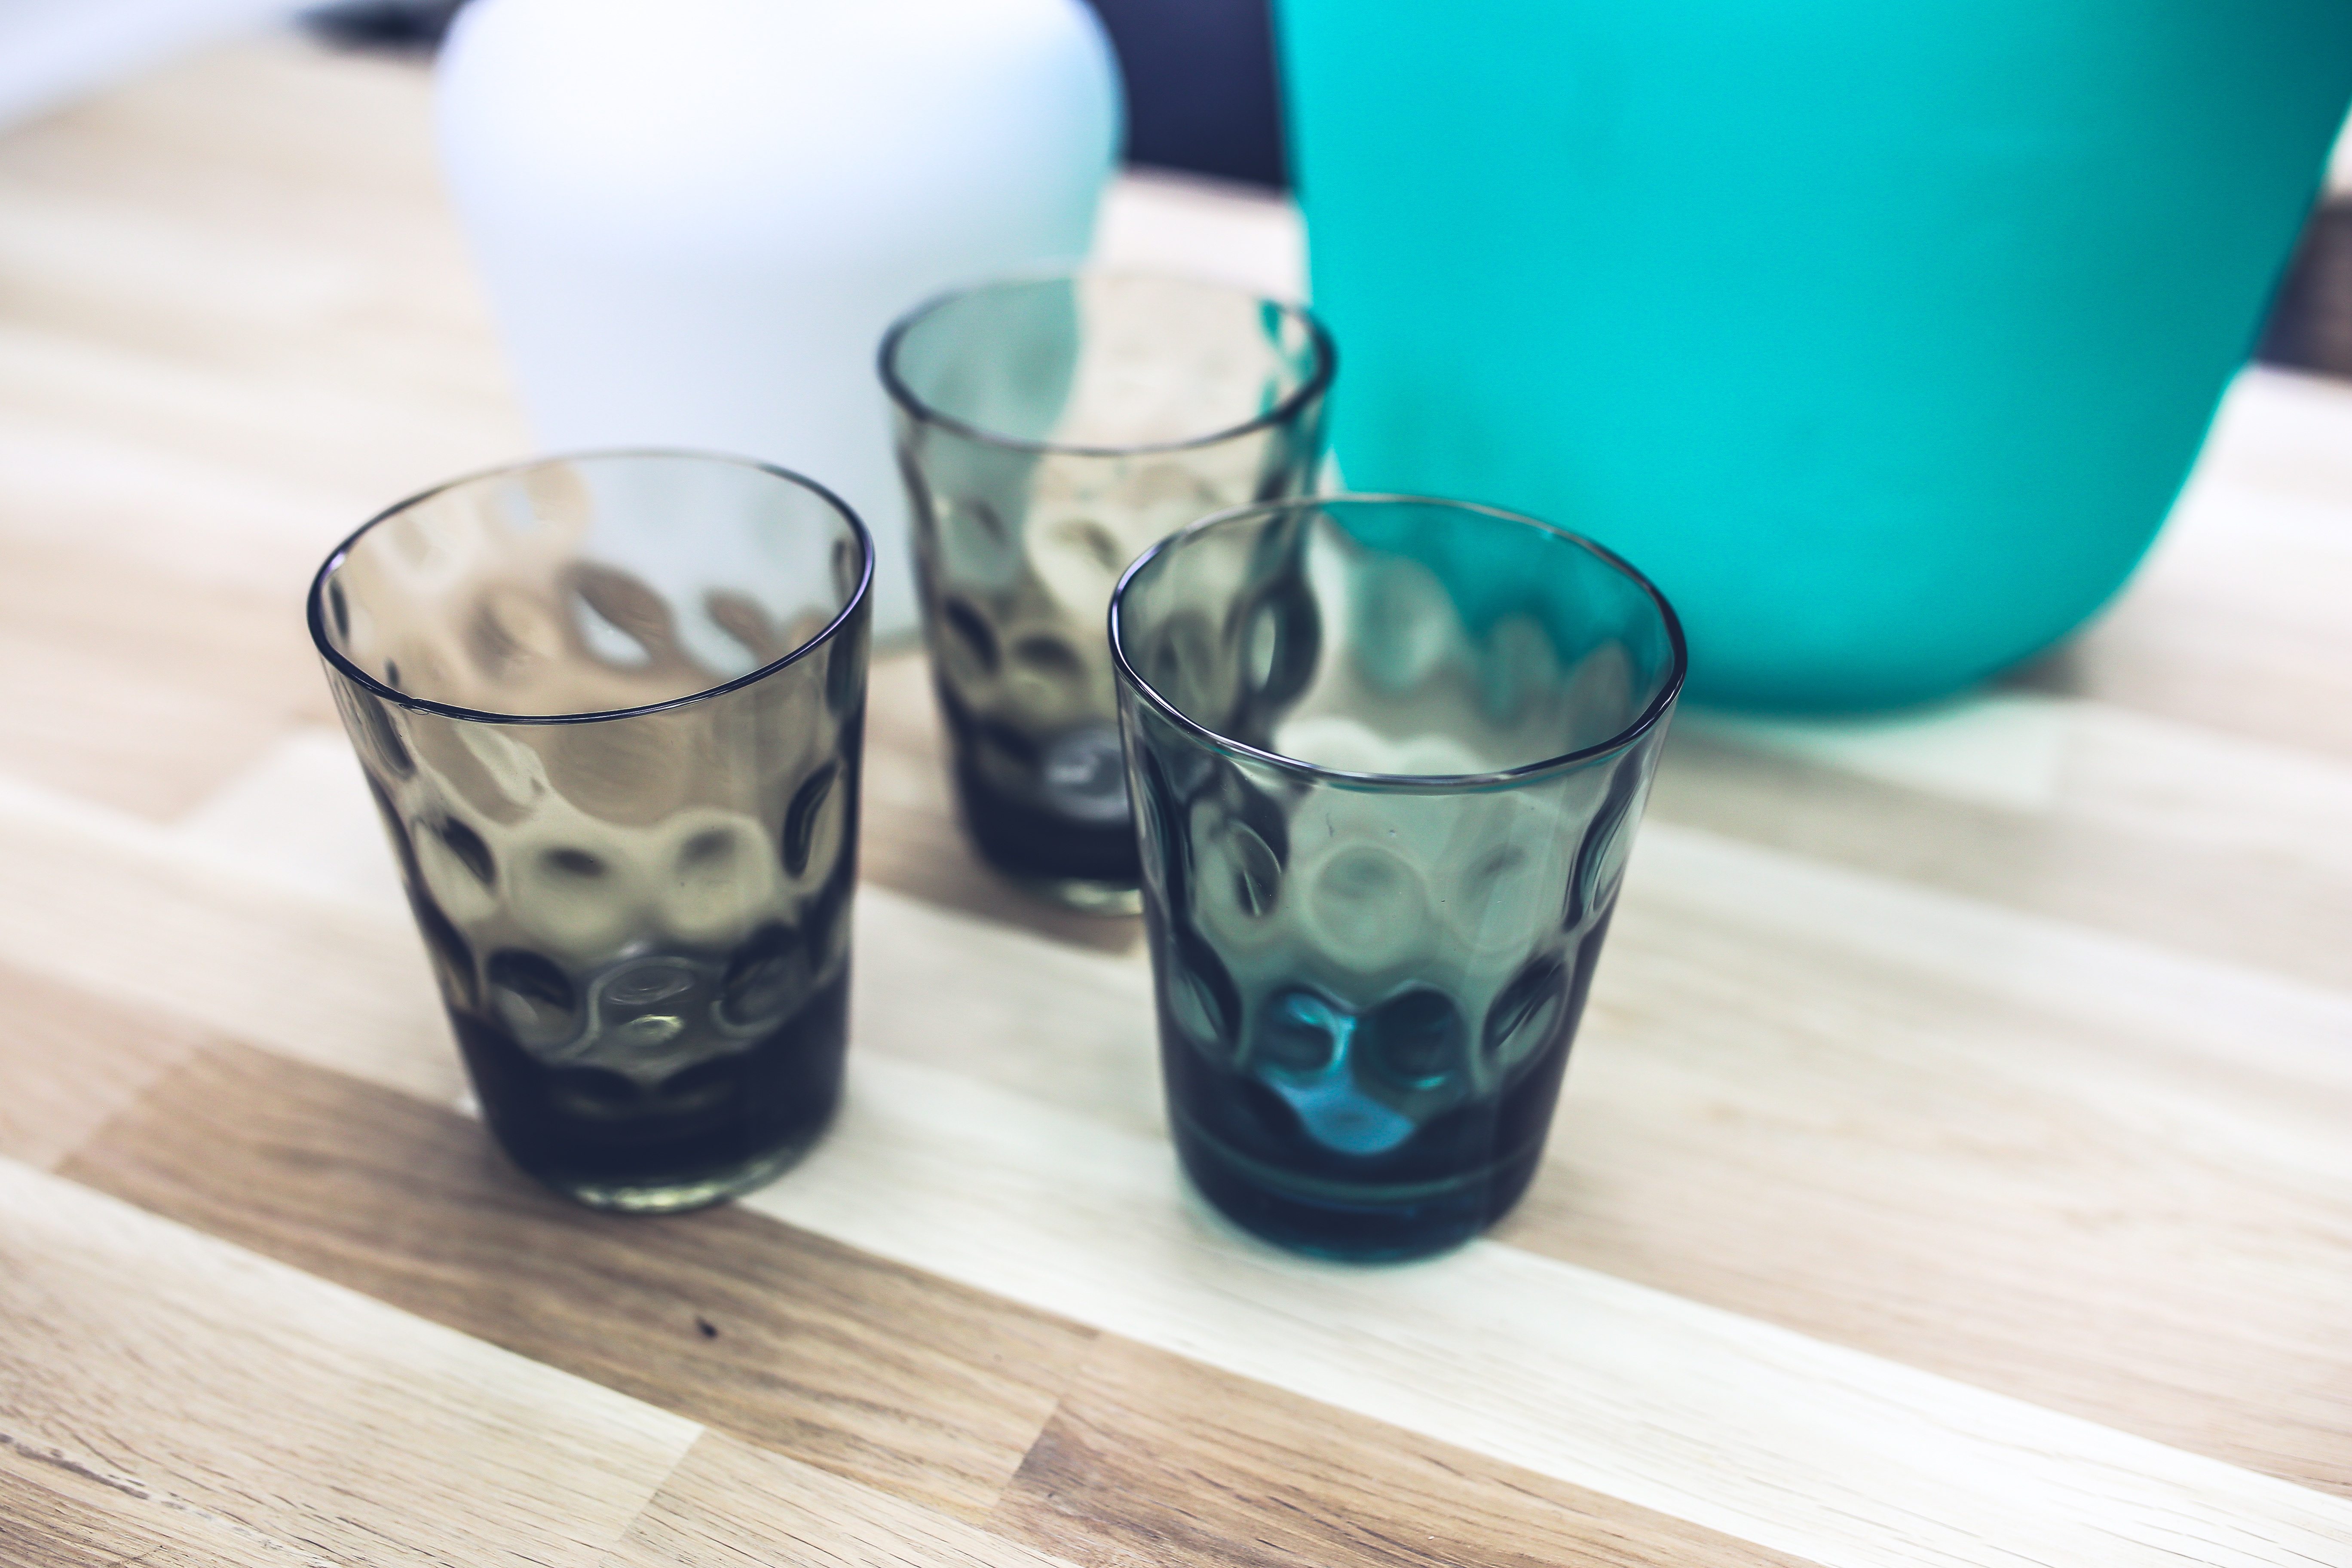
glass, food, produce, drink, blue, lighting, design, glasses, distilled beverage, drinkware, hk living